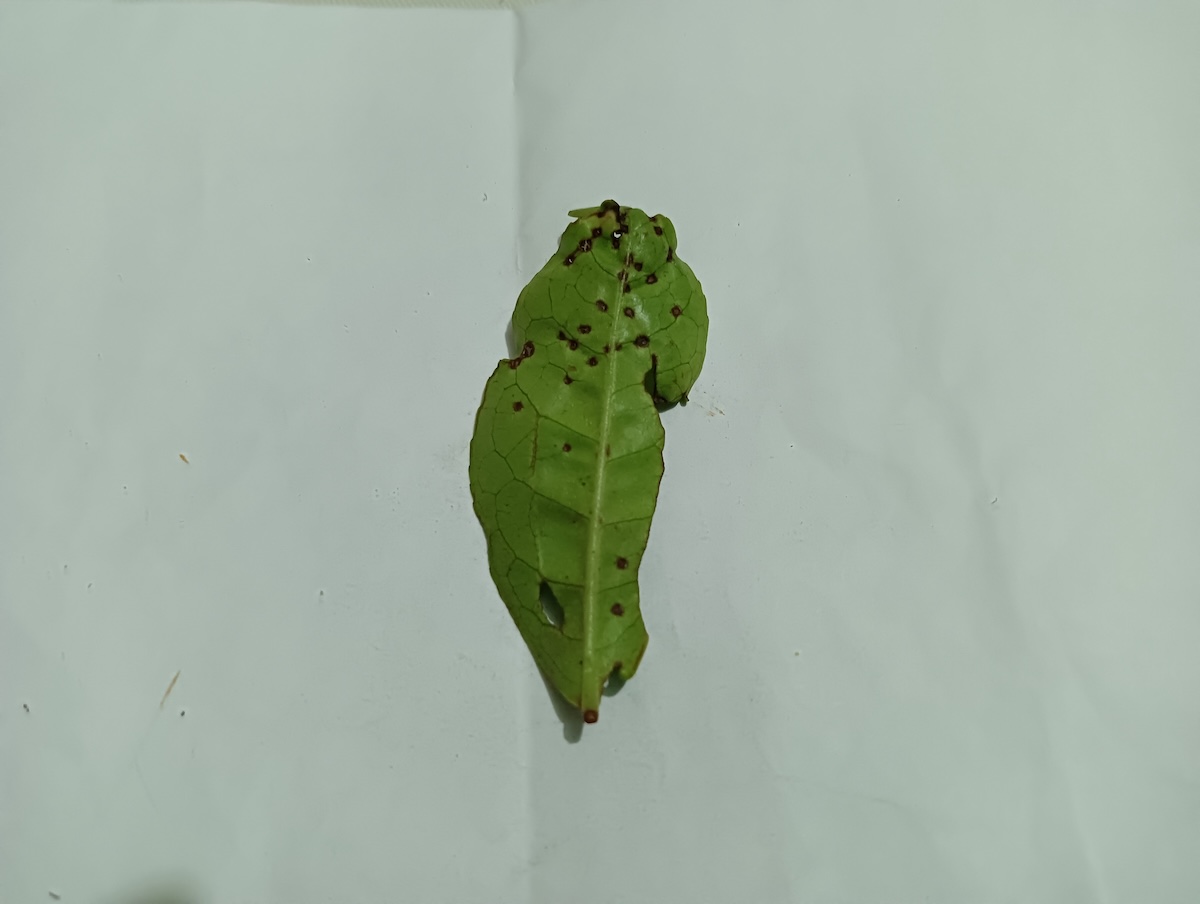
Label: Helopeltis